Cyclorama

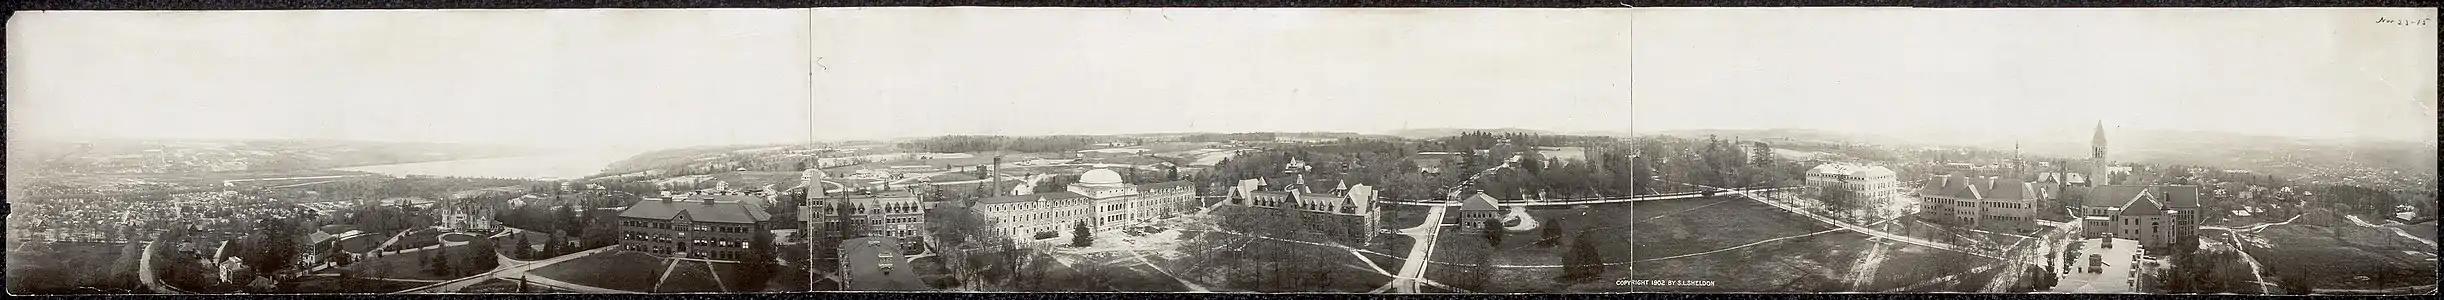
A cyclorama view of Cornell University from McGraw Hall embracing 360 degrees (1902)

A cyclorama is a panoramic image on the inside of a cylindrical platform, designed to give viewers standing in the middle of the cylinder a 360° view, and also a building designed to show a panoramic image. The intended effect is to make viewers, surrounded by the panoramic image, feel as if they were standing in the midst of the place depicted in the image.